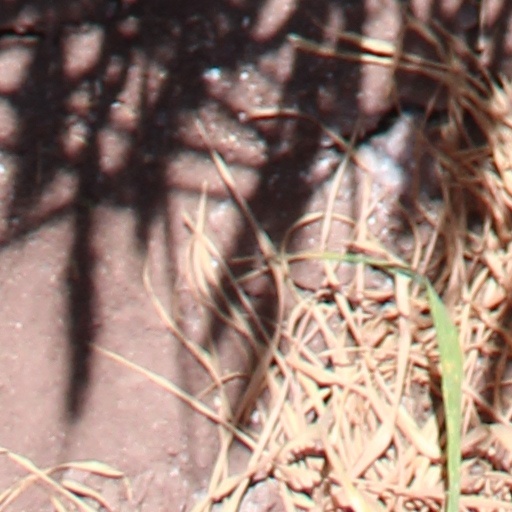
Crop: wheat